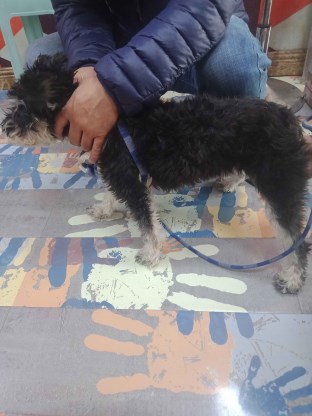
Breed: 2342-n000102-miniature_schnauzer